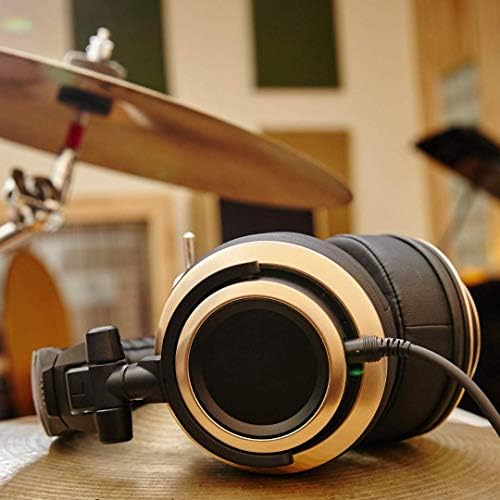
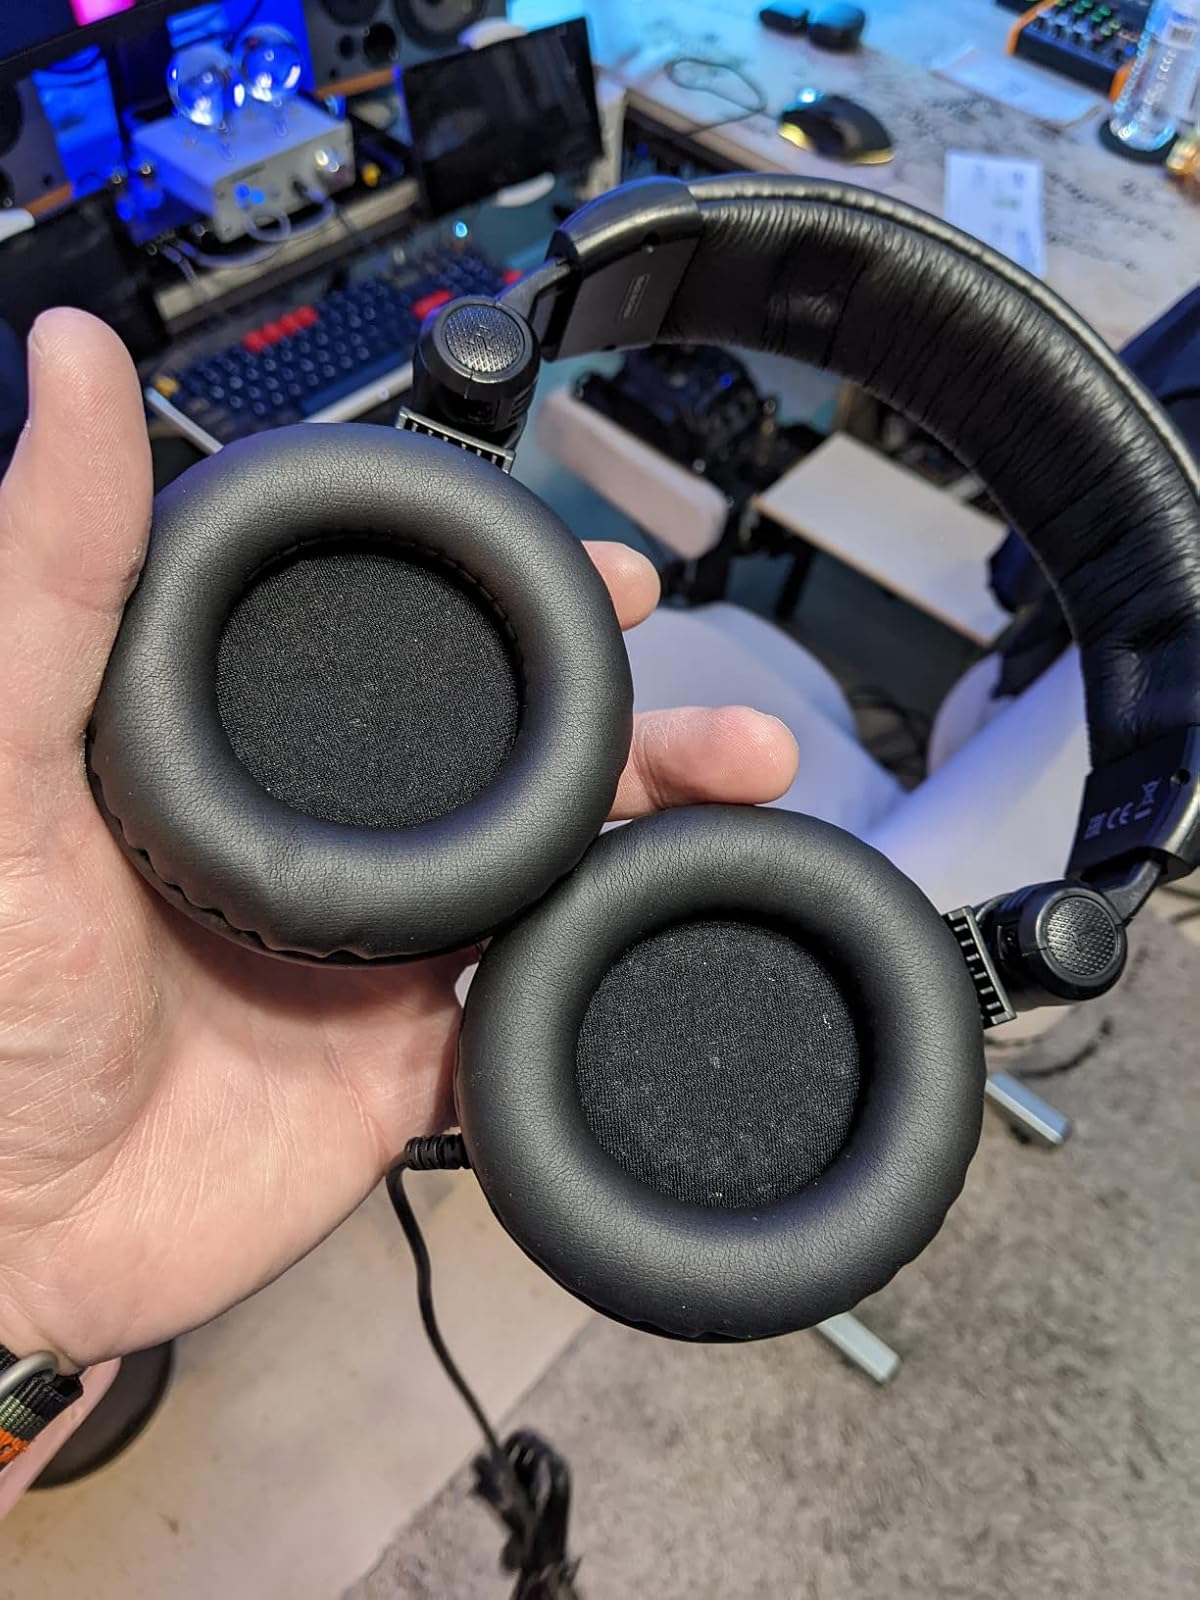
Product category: headphones
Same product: no